Sedimentation potential

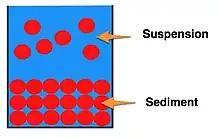
Sedimentation potential

Electrokinetic phenomena are a family of several different effects that occur in heterogeneous fluids or in porous bodies filled with fluid. The sum of these phenomena deals with the effect on a particle from some outside resulting in a net electrokinetic effect.